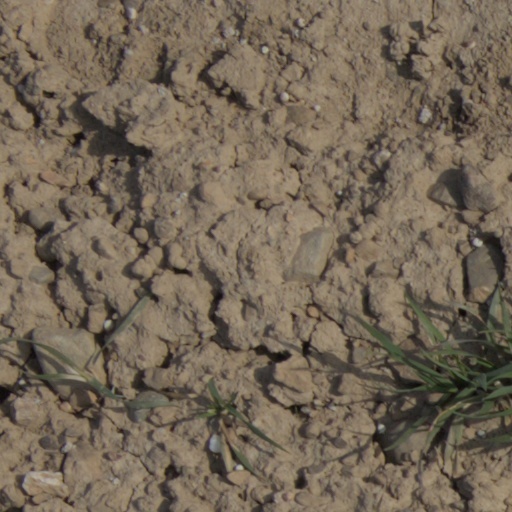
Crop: wheat